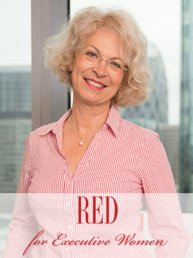
Gender: women